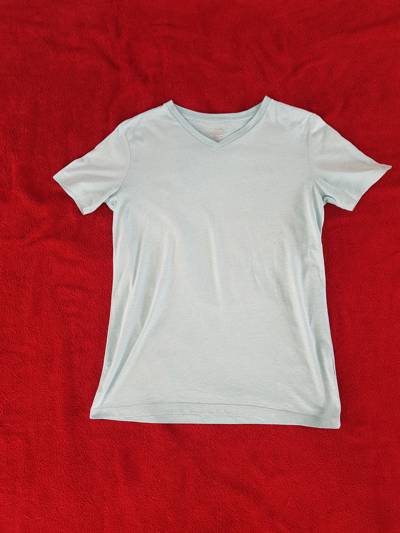
Waste category: clothes